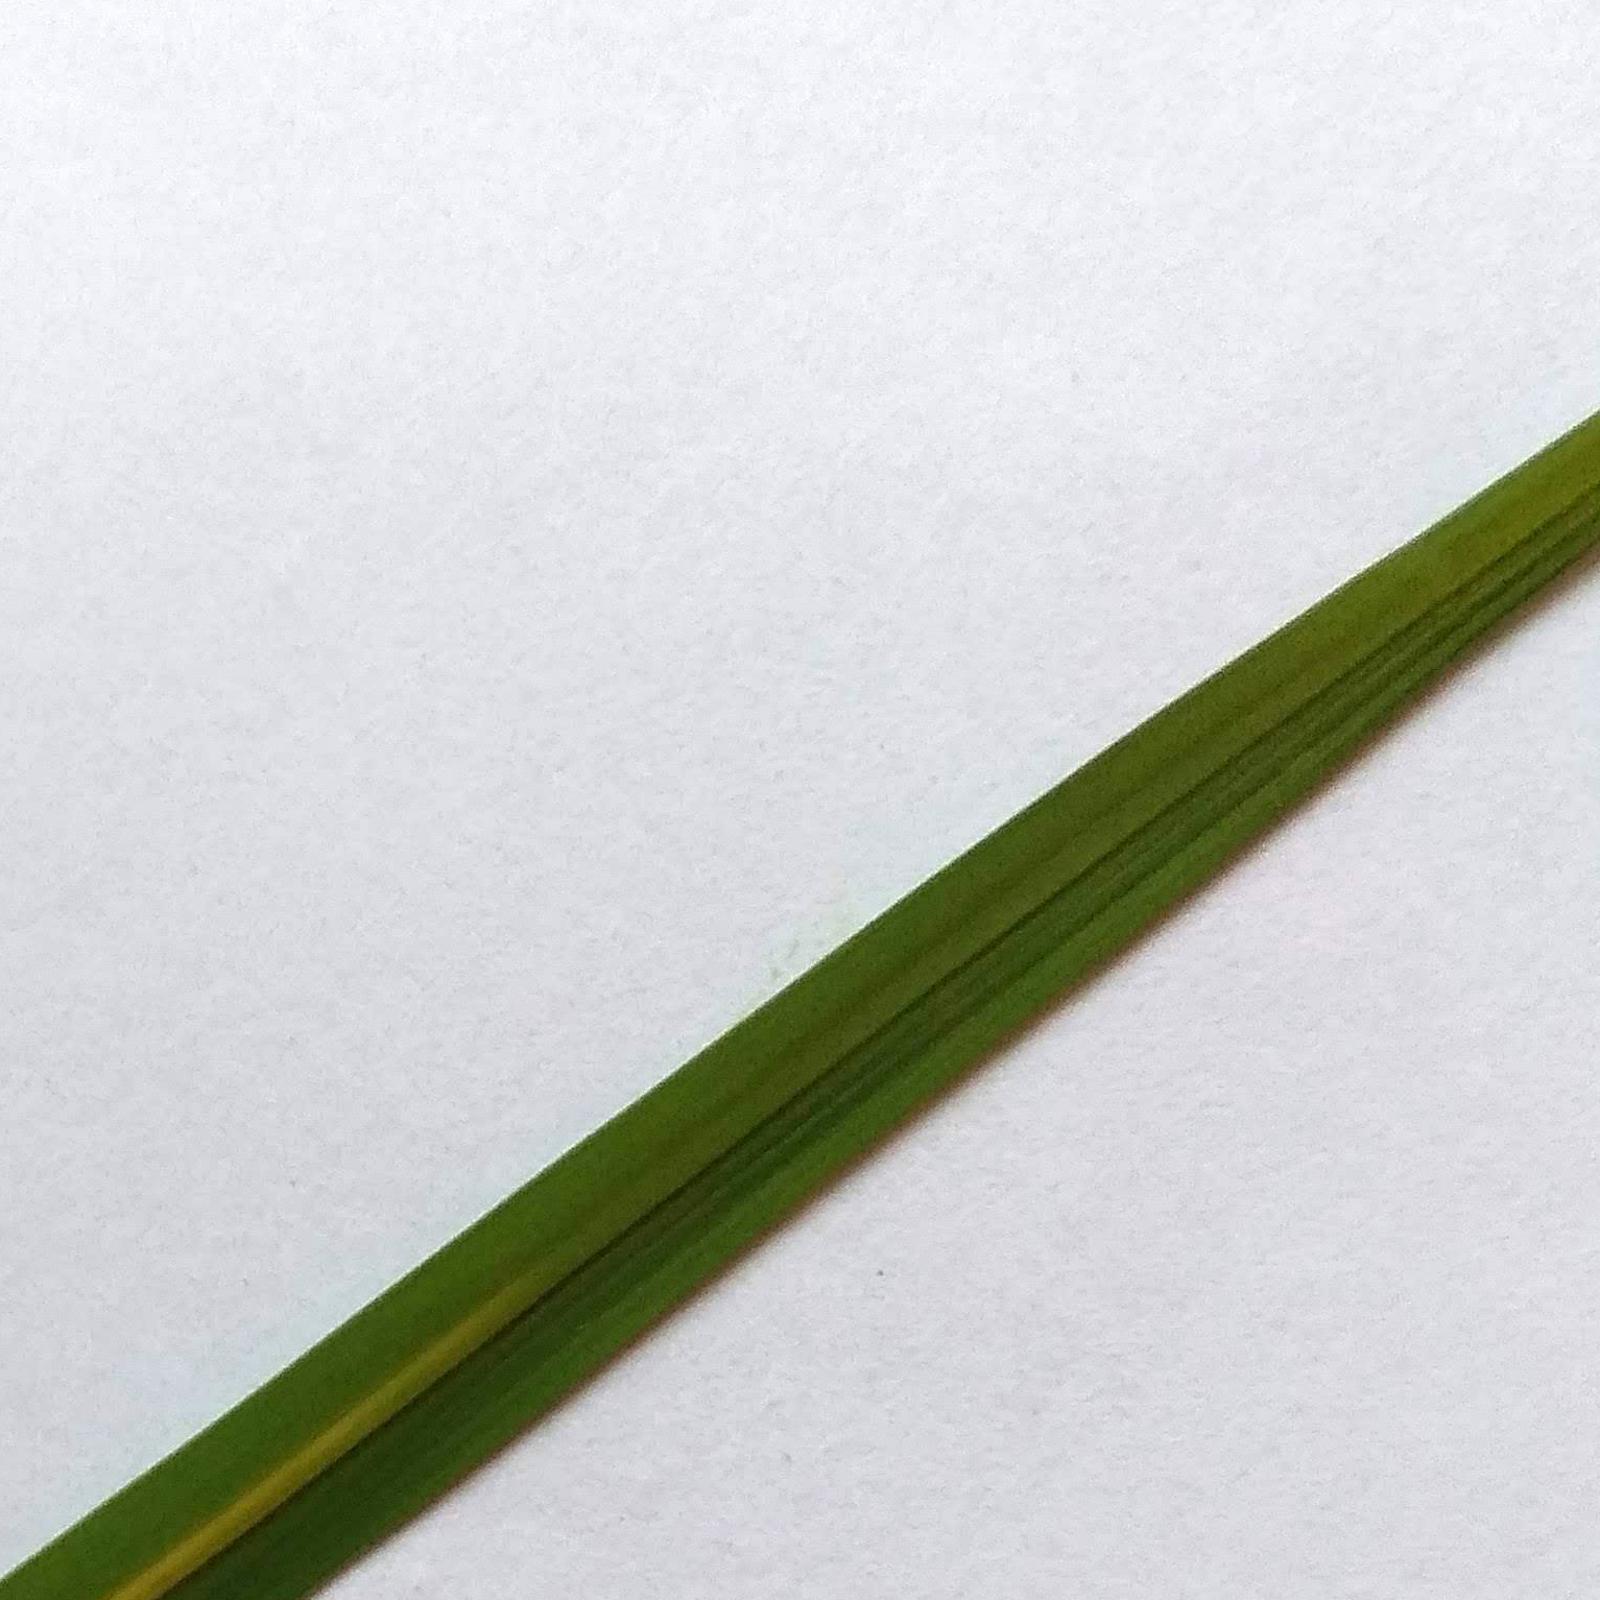
Nhãn: Healthy